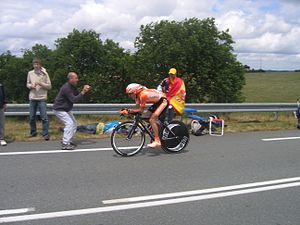
4. etape af Tour de France 2008 / Resultatliste
Amets Txurruka kom på 135. pladsen
Fjerde etape af Tour de France 2008 var en 29,5 km lang enkeltstart og blev kørt tirsdag d. 8. juli og gik fra Cholet til Cholet. Favoritten Fabian Cancellara cyklede langsommere end holdkameraten Jens Voigt og førende Denis Mensjov de to første mellemtider, men afsluttede stærkt og ledede med 88 hundredele før Stefan Schumacher kom ind 33 sekunder foran Cancellara og dermed tog sin første etapesejr i Tour de France. Med dette kan Schumacher også iklæde sig den gule førertrøje. Etapens største overraskelse var Kim Kirchen, som lå som nummer to gennem hele løbet og øgede dermed ledelsen til Thor Hushovd i kampen om den grønne trøje.